Answer in natural language. Considering the relative positions, is fridge above or below Window? Choose between the following options: above or below
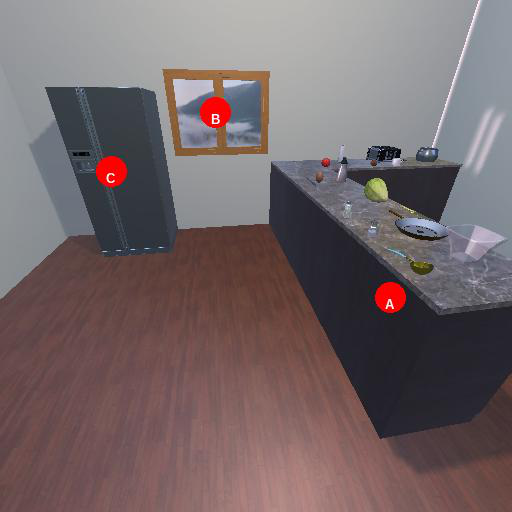
<answer>below</answer>